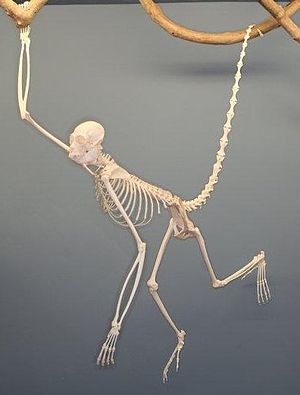
Edderkopaber / Udseende
Skelet af edderkopabe på The Museum of Osteology, Oklahoma City, USA.
Edderkopaber, også kaldet edderkoppeaber, er en slægt af primater i familien Atelidae. Disse dyr er med deres lange lemmer og den lange gribehale tilpasset et liv i træerne. Slægten omfatter syv arter, der findes i Mellem- og Sydamerika.